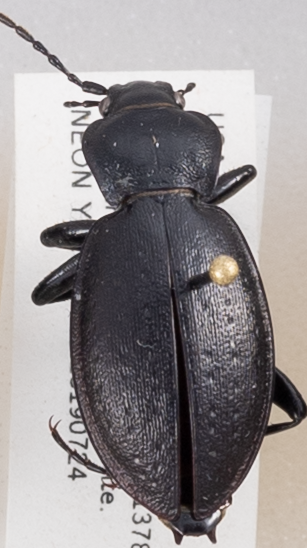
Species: Carabus taedatus
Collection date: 2019-07-24 04:00:00
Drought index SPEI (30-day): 0.03
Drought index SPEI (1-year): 0.47
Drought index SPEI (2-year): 1.45